Steele's Bayou expedition

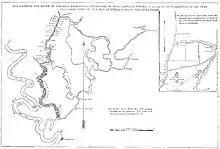
Map to accompany report of Rear Admiral Porter, showing route of the Steele's Bayou expedition.

The expedition was very much limited by the geography of the Mississippi Delta, the flood plain of the river occupying most of northwestern Mississippi. The land is quite low and is in fact lower in many places than the river. The region is characterized by numerous marshes, brakes, sloughs, bayous, lakes, creeks, and rivers that in the geologic past were parts of the river bed. Until the middle of the nineteenth century, overflow from the Mississippi continued to pass into these waters, and they could be used as alternatives to the main river for water transportation. When railroads provided more convenient commerce, however, levees to contain the flow had been built, and the land was partially drained. Then, when the war came, the levee was breached for the Yazoo Pass expedition, and the land was again flooded. Minor waterways swelled to the size of small rivers, raising the possibility that Union gunboats could travel on them. Porter believed that he could send his gunboats and army transports up Steele's Bayou (present-day Steele Bayou) to Black Bayou, into Deer Creek, then Rolling Fork, and finally into the (Big) Sunflower River. The last met the Yazoo River a short distance upstream from the bluffs where a major Union attack had been repulsed in late 1862.